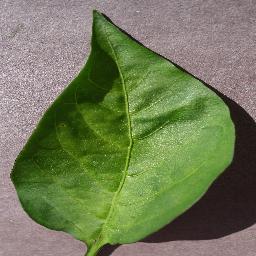
Label: Pepper,_bell___healthy